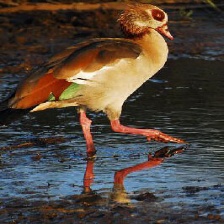
Species: EGYPTIAN GOOSE
Scientific name: ALOPOCHEN AEGYPTIACA
ImageNet parent category: goose